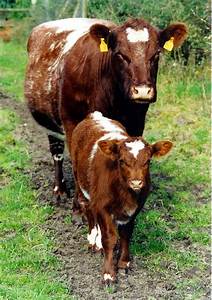
Label: mucca